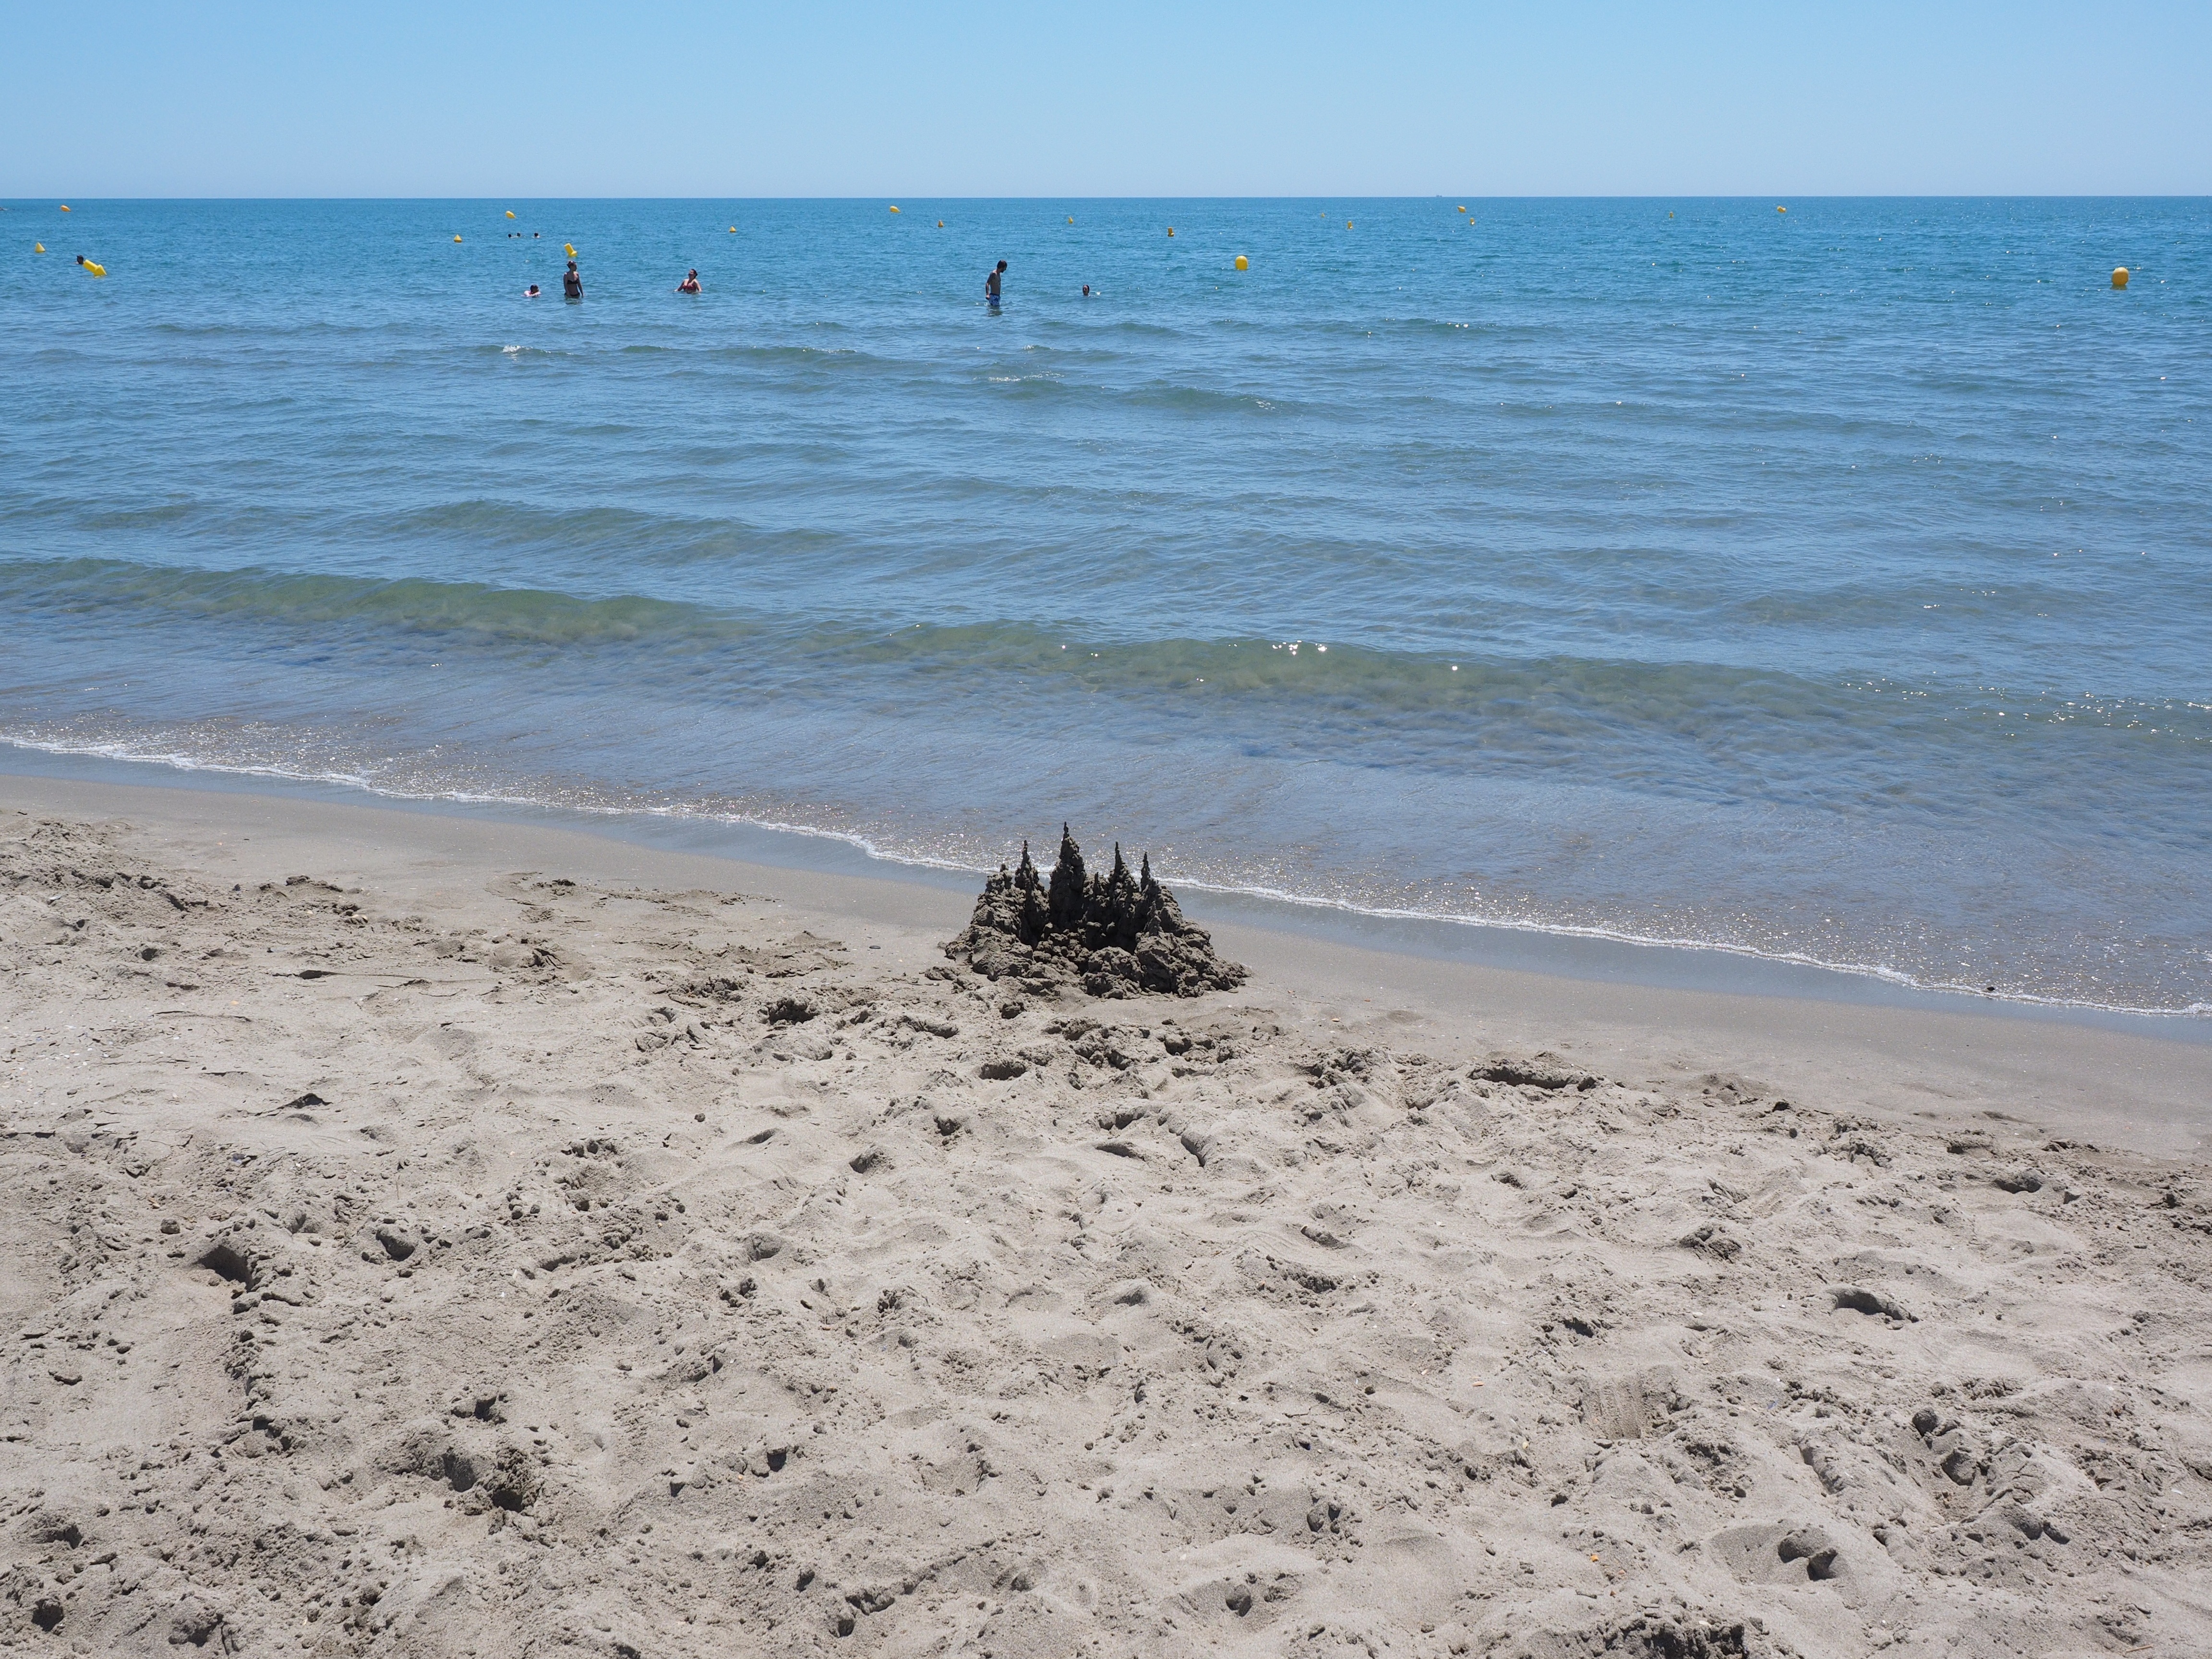
beach, sea, coast, sand, ocean, shore, wave, relax, holiday, castle, material, artwork, body of water, towers, build, turret, cape, sandburg, recovery, klecker castle, sand artwork, sandalwood, droplets burg, drip castle, mudflat, wind wave